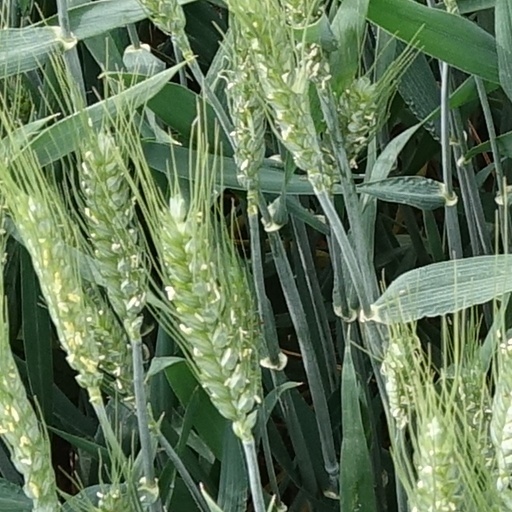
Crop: wheat